Silver halide

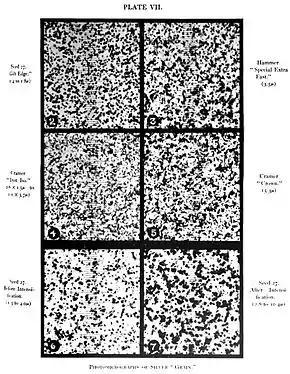
silver halides in film emulsion

When a silver halide crystal is exposed to light, a sensitivity speck on the surface of the crystal is turned into a speck of metallic silver (these comprise the invisible or latent image). If the speck of silver contains approximately four or more atoms, it is rendered developable - meaning that it can undergo development which turns the entire crystal into metallic silver. Areas of the emulsion receiving larger amounts of light (reflected from a subject being photographed, for example) undergo the greatest development and therefore results in the highest optical density.